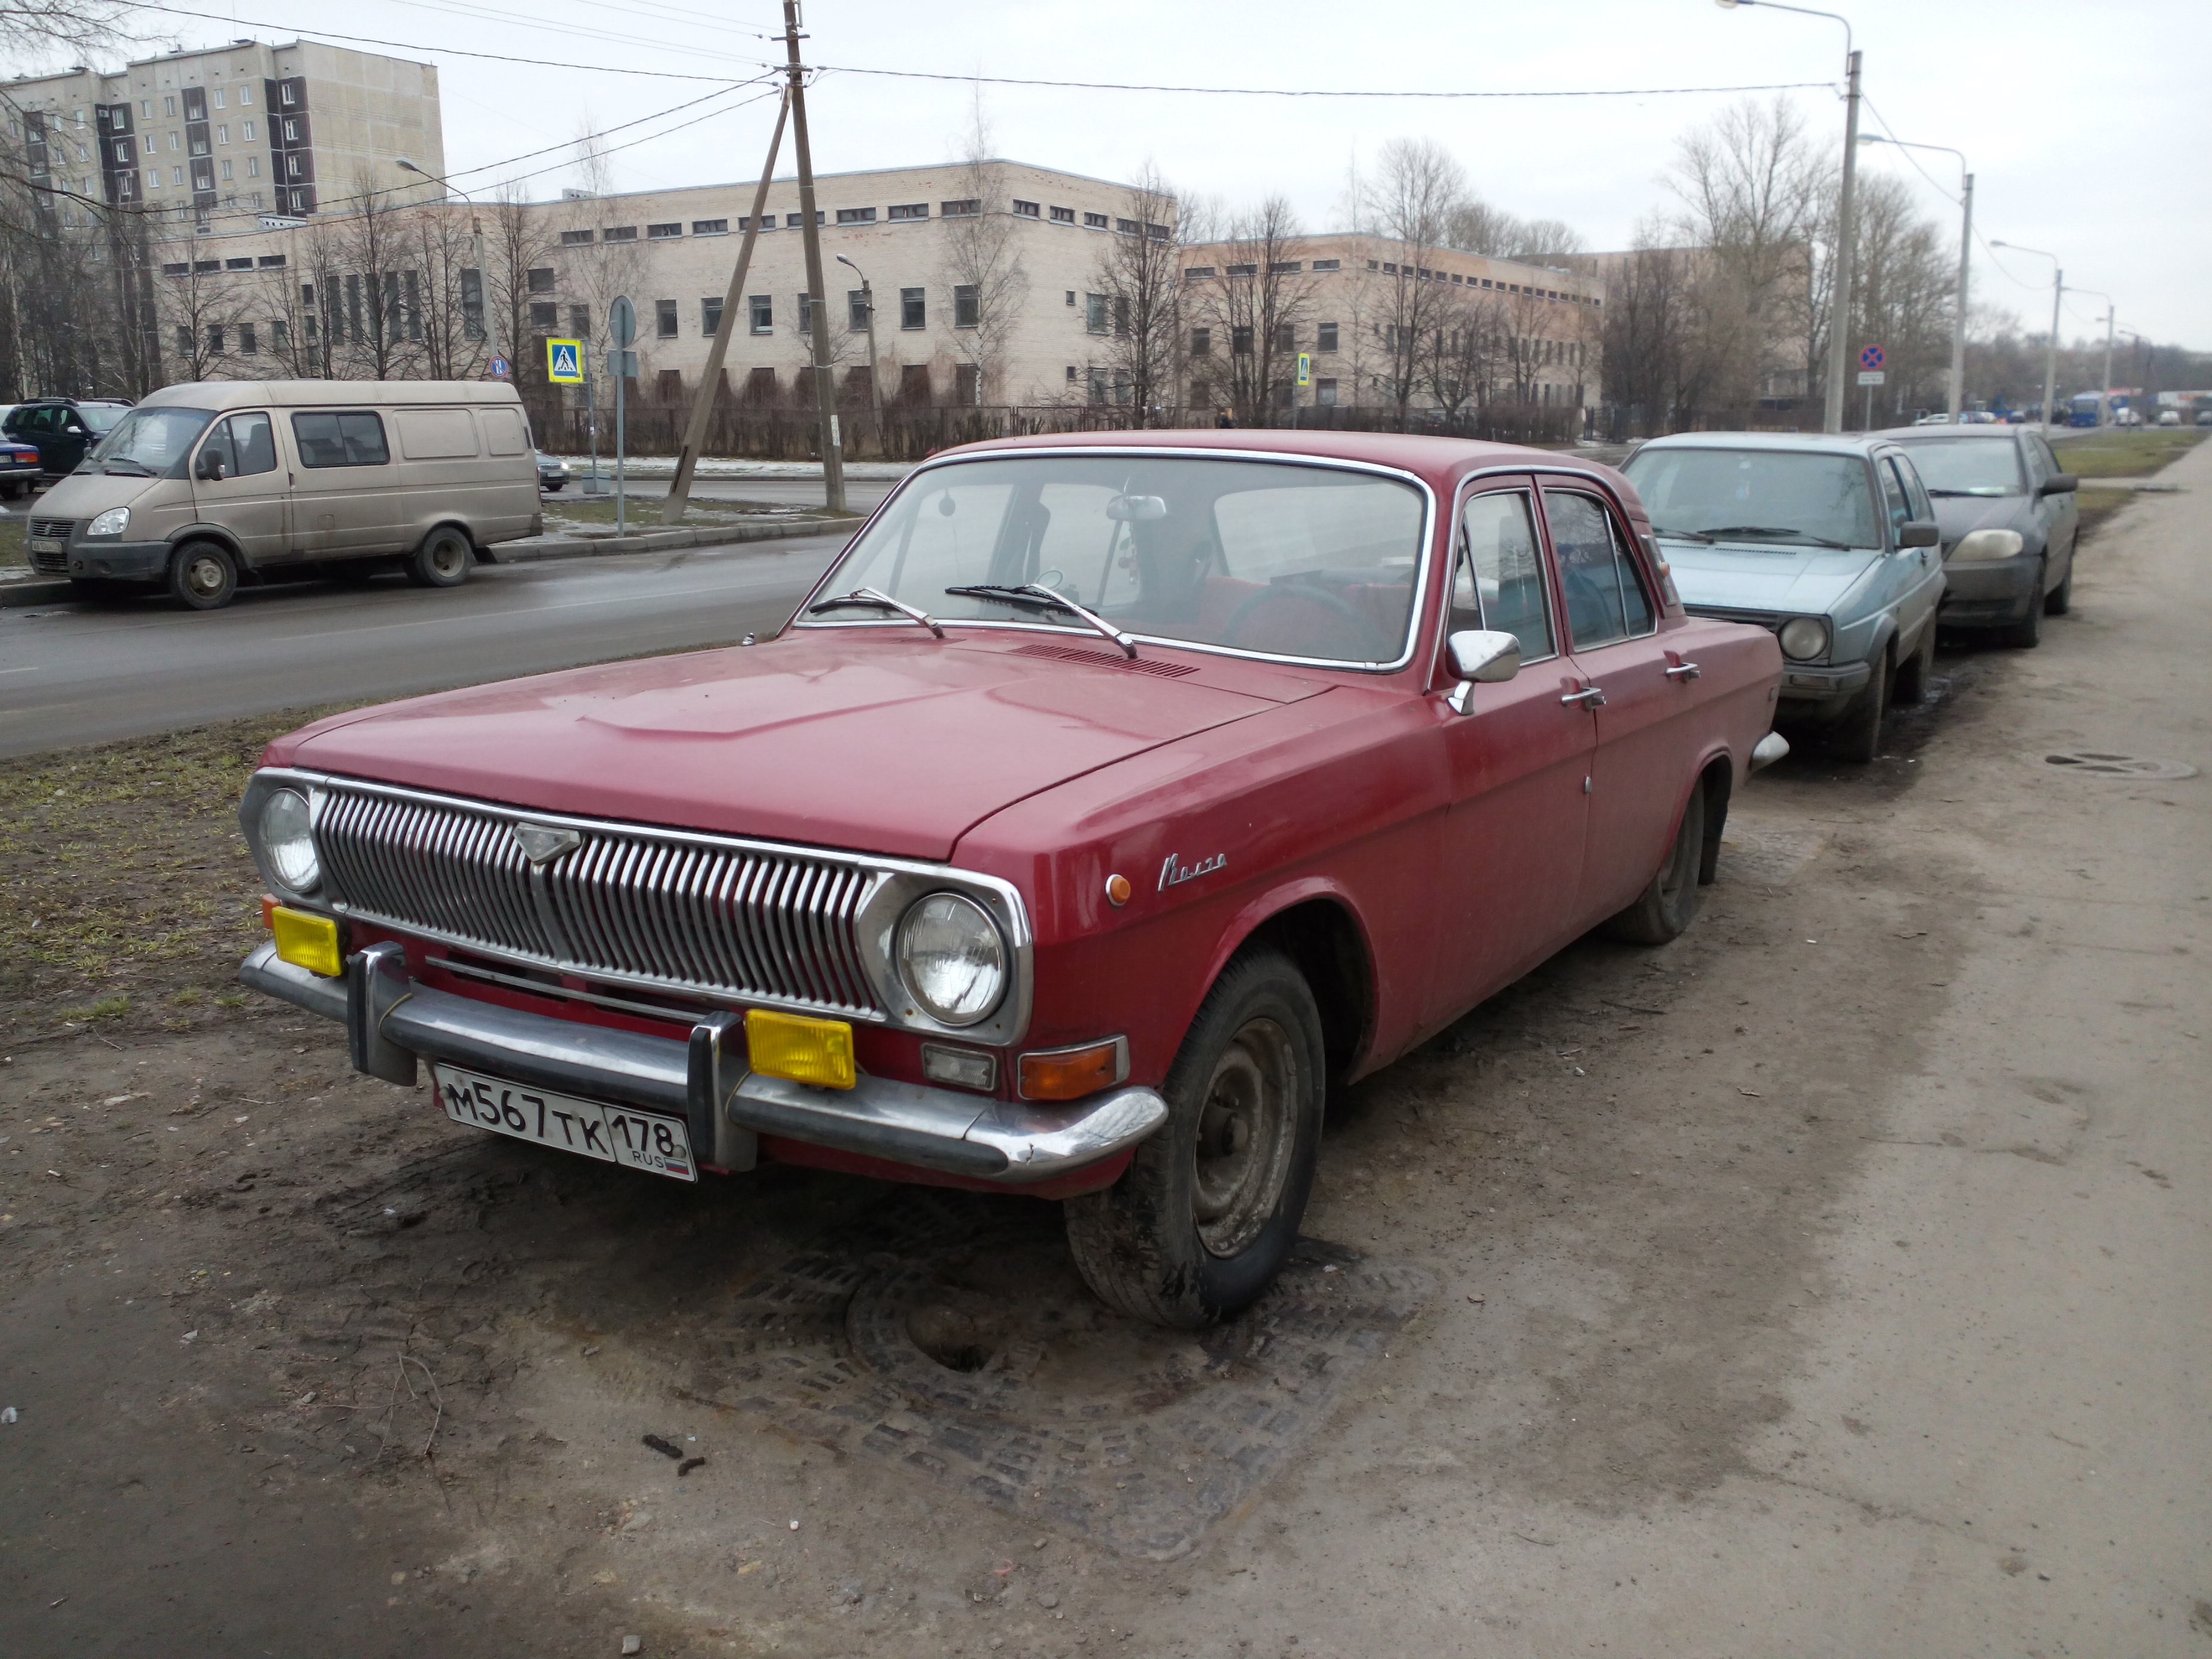
car, vehicle, sedan, antique car, land vehicle, automobile make, compact car, luxury vehicle, family car, executive car